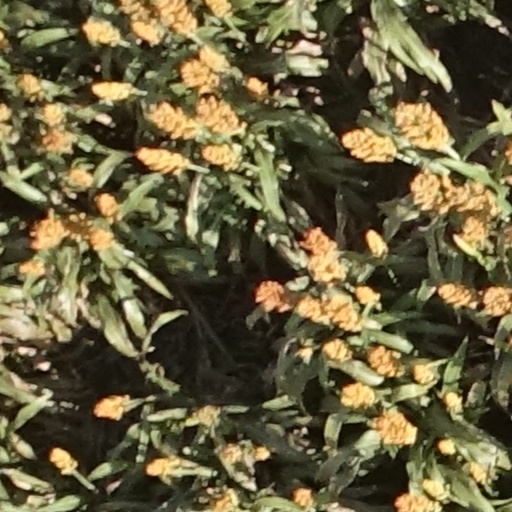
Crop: sorghum